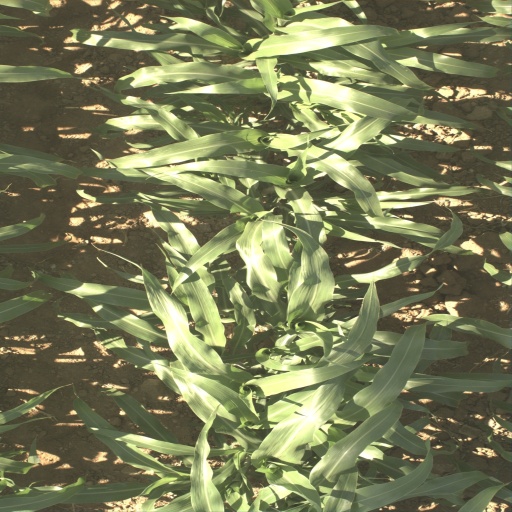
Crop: sorghum